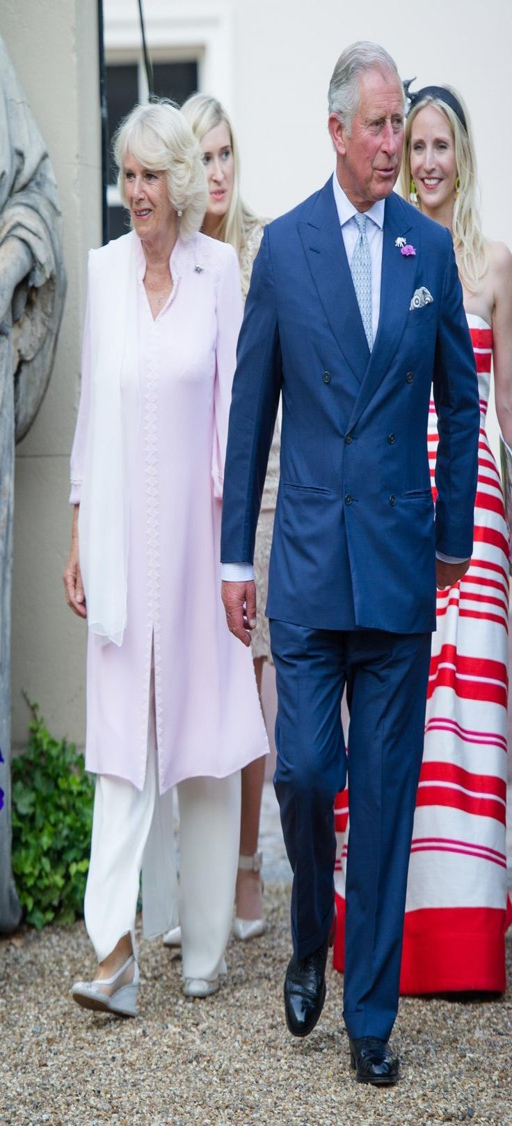
this event was very special for noble people , as organisation was founded by late brother